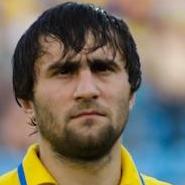
Age: 24